Presbyterian Church (USA)

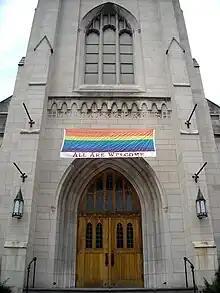
Church of the Pilgrims in Washington, D.C., indicating its support for LGBT rights

See also the List of Presbyterian Church (USA) synods and presbyteries.